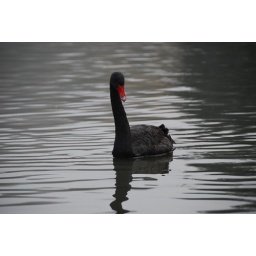
bird in black